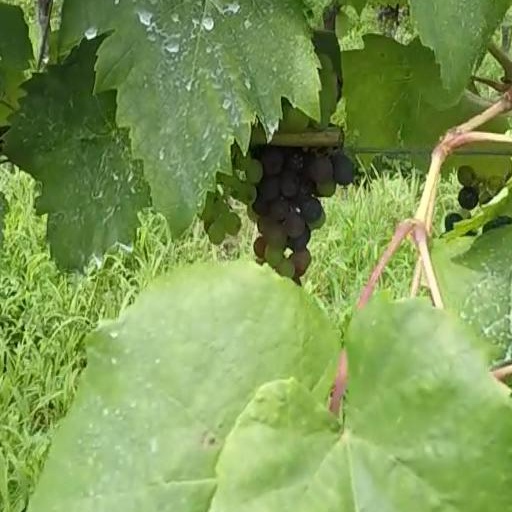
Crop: grape